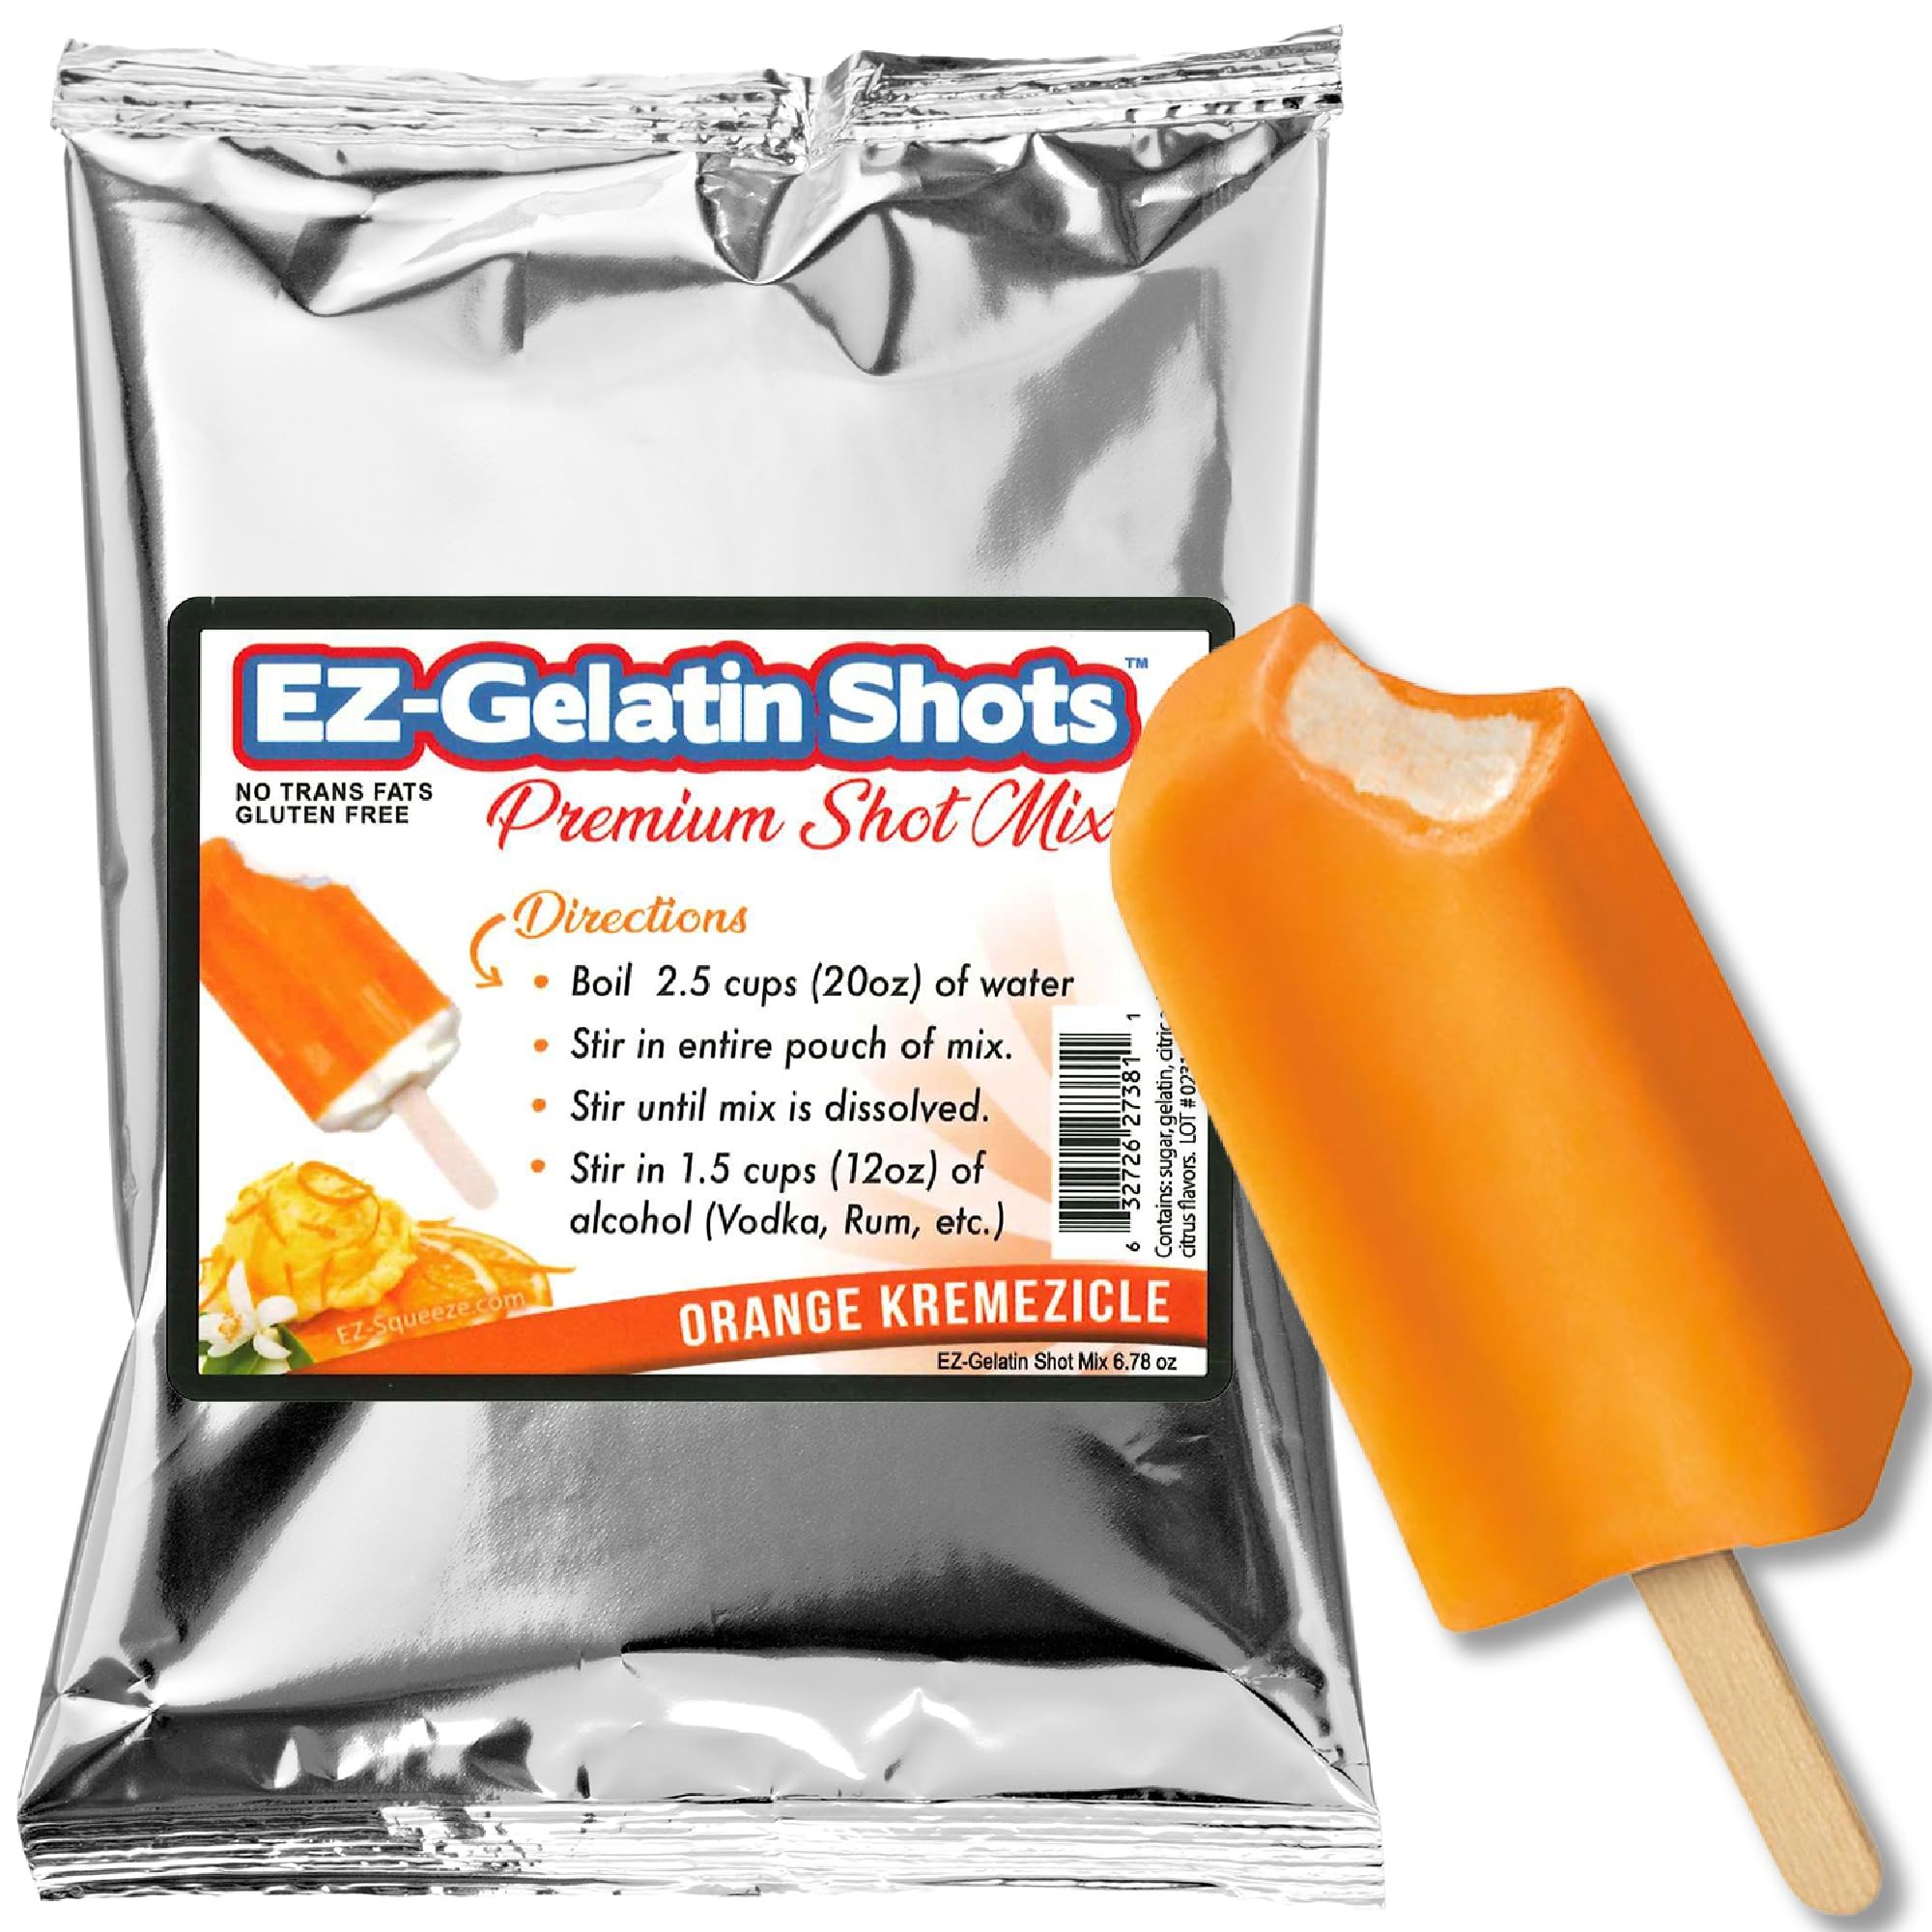
Item Name: Orange Kremezicle Jello Shot Mix 6.78 oz - Premium Gluten-Free Jello Mix for Tasty Jello Shots - Easy to Make EZ Gelatin Powder Mix for Jello Shots - Adult New Year and Holiday Party Supplies
Bullet Point 1: ORANGE KREMEZICLE GELATIN MIX FOR JELLO SHOTS – EZ-Jello shot mix is a must-have to enjoy jello shots with your friends and family at wedding, bachelorette party, cocktail party, birthday party, new year or any other festival or celebration.
Bullet Point 2: DELICIOUS & REFRESHING FLAVORS – The wonderfully flavored Orange Kremezicle gelatin mix is gluten-free and doesn't contain any trans fats making it safe for you. It's delicious, real, and refreshing taste will have your guests wanting for more.
Bullet Point 3: AVAILABLE IN YOUR FAVORITE FLAVORS – EZ-Gelatin mix is available in over 30 tasty flavors including Pina Colada, Purple Hooter, Appletini, Blue Mai Tai, Cherry Bombed, Orange Crushed, Pink Lady, Pumpkin Spice, Cotton Candy, and more.
Bullet Point 4: ‘EZ-Gelatin Shots’ is a globally recognized brand, with a fast-growing demand. Since 2006, over 65+ Million EZ-Jello Shot Products have been enjoyed around the world. We have transformed the way people enjoy jello shots.
Bullet Point 5: 6.78 OZ GELATIN MIX POWDER is enough to make:
Bullet Point 6: ◉ Approx. 30 shots if using the 2.5oz EZ-Inject Jello Shot Syringes
Bullet Point 7: ◉ Approx. 35 shots if using the 2oz EZ-Squeeze Jello Shot Cups
Bullet Point 8: ◉ Approx. 40 shots if using the 1.5oz EZ-Inject Jello Shot Syringes
Product Description: Our 6.78oz Pumpkin Spice jello mix powder is great to make shots for family get-togethers, college parties, or seasonal parties. You can buy in bulk for large gatherings. This pack is enough to make:<br><br> - Approx 30 shots if using the 2.5oz EZ-Inject Jello Shot Syringes<br> - Approx 35 shots if using the 2oz EZ-Squeeze Jello Shot Cups<br> - Approx 40 shots if using the 1.5oz EZ-Inject Jello Shot Syringes<br><br> <b>Directions to Prepare Jello shots</b><br> 1. Add jello mix to boiling water. Stir well and leave to cool. <br> 2. Once the jello has cooled, add your favorite alcoholic drink and stir well. <br> 3. Pour into jello shot glass and place in refrigerator to harden. <br> 3. Arrange on a platter and let your friends enjoy. <br><br> <b>Note:</b> Plan ahead and make these in advance so that you can take care of the rest of your party needs while they are finishing up in the fridge. <br><br> <b>Get the party going with our classy and tasty Pumpkin Spice EZ-Jello shot mix!</b>
Value: 6.78
Unit: Ounce

Price: 7.95